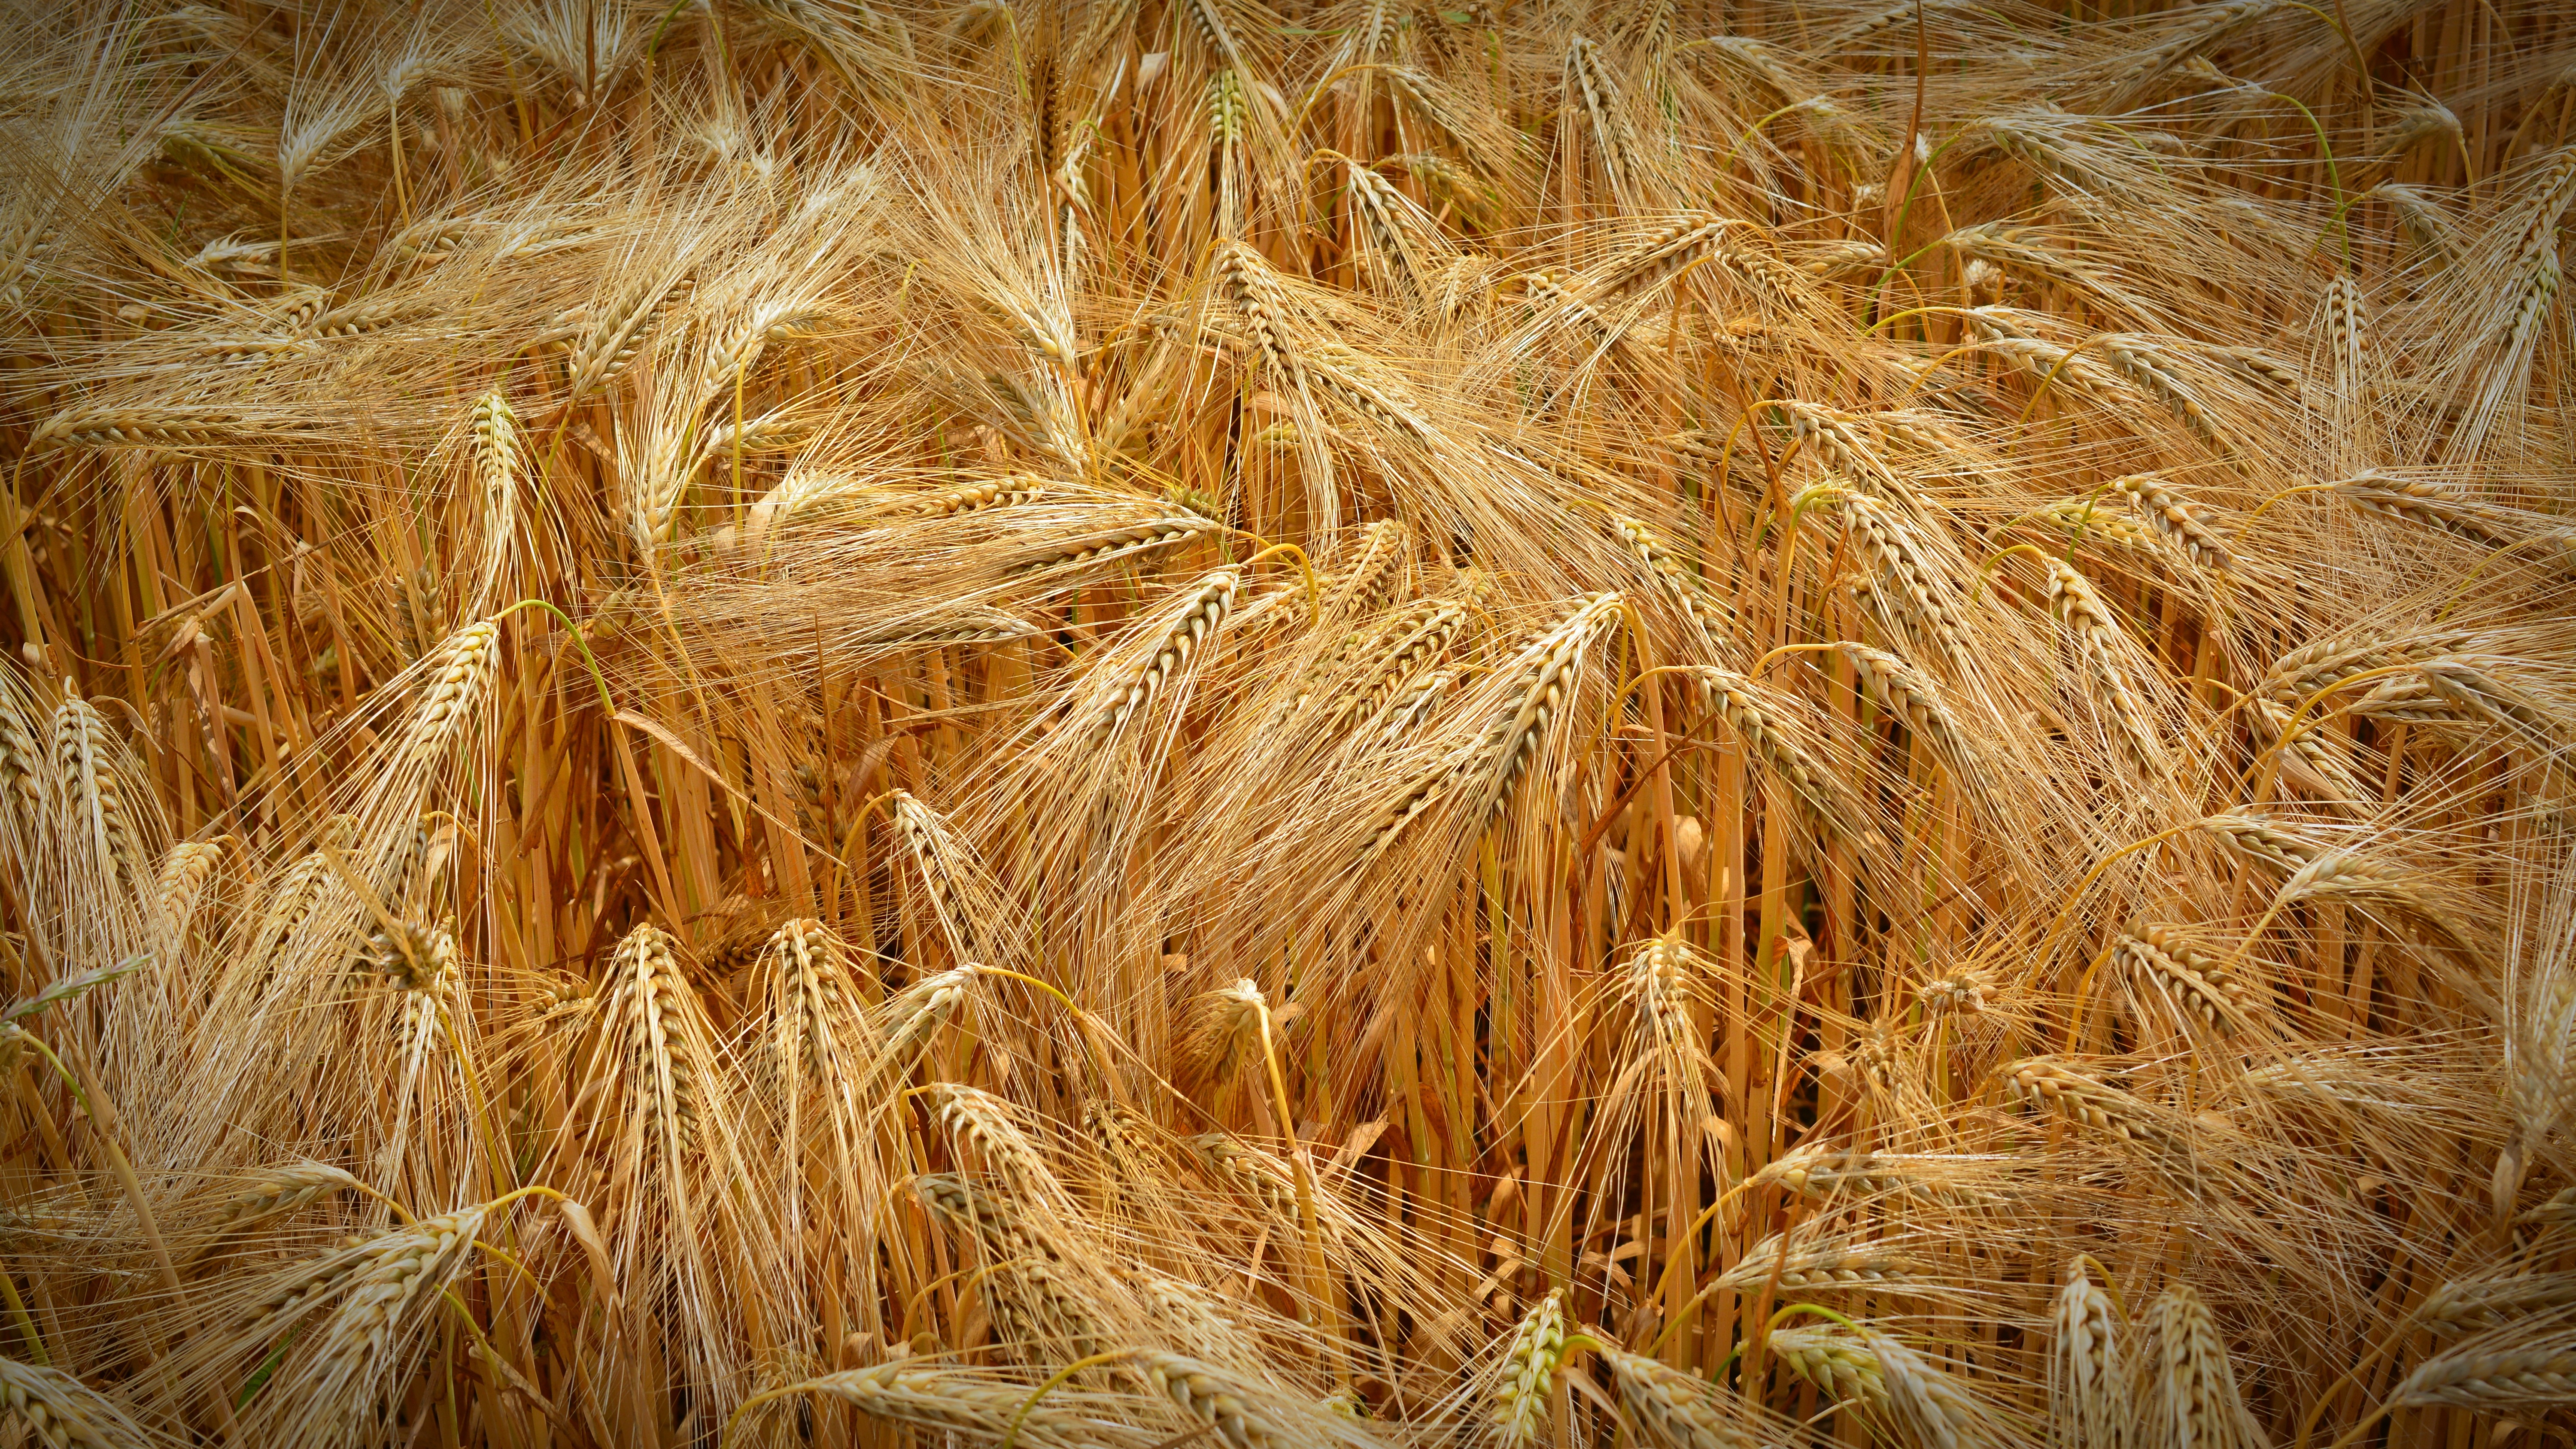
nature, plant, field, barley, wheat, grain, food, crop, ear, agriculture, background, straw, rye, cereals, golden yellow, field crops, flowering plant, commodity, emmer, triticale, hordeum, grass family, land plant, food grain, einkorn wheat